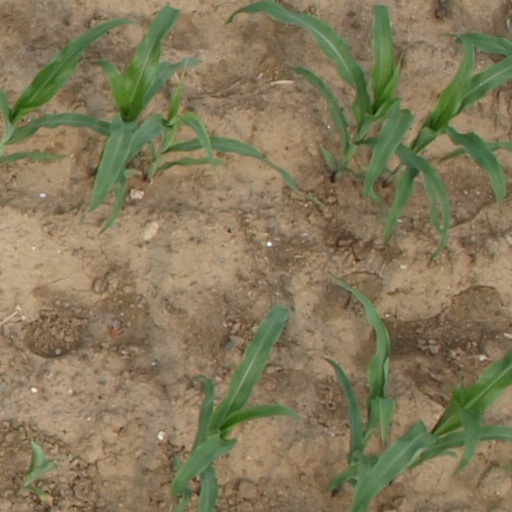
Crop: maize; corn